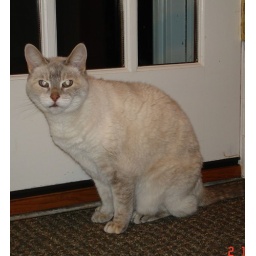
"Well, I am standing by the door so you will let me out!"